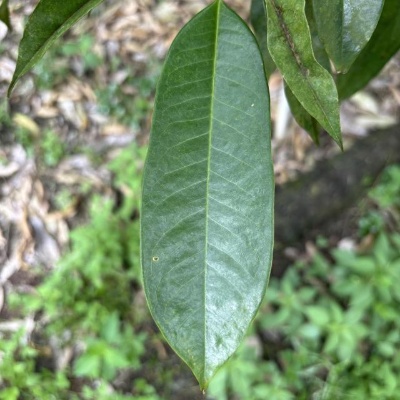
Label: Leaf_Healthy